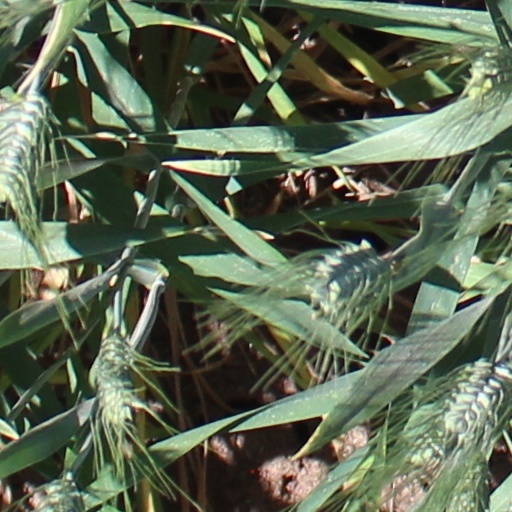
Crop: wheat